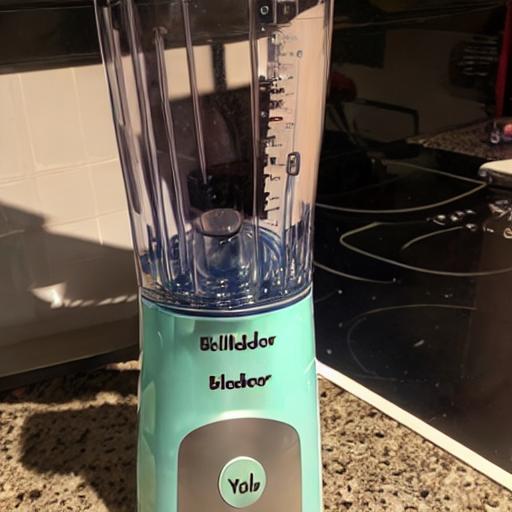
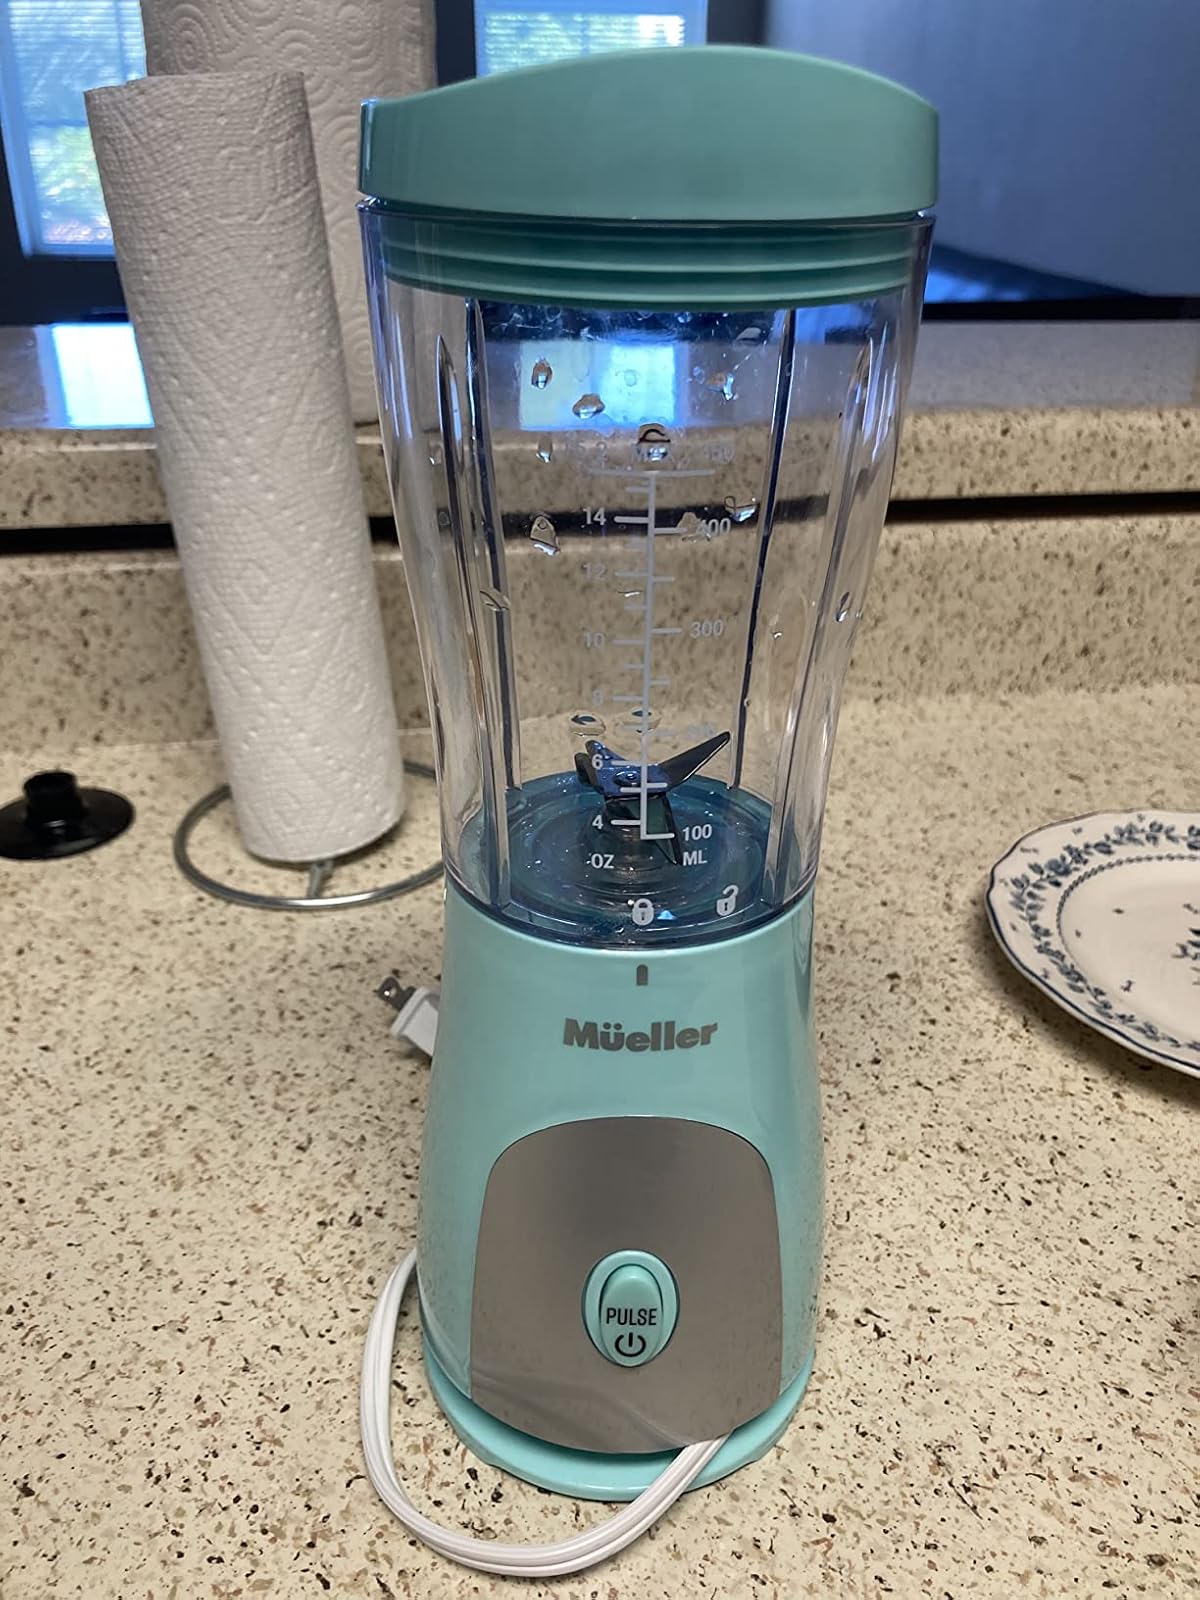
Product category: items_blender
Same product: no